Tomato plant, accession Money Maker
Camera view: vertical (180 deg); turntable rotation: 330 degrees
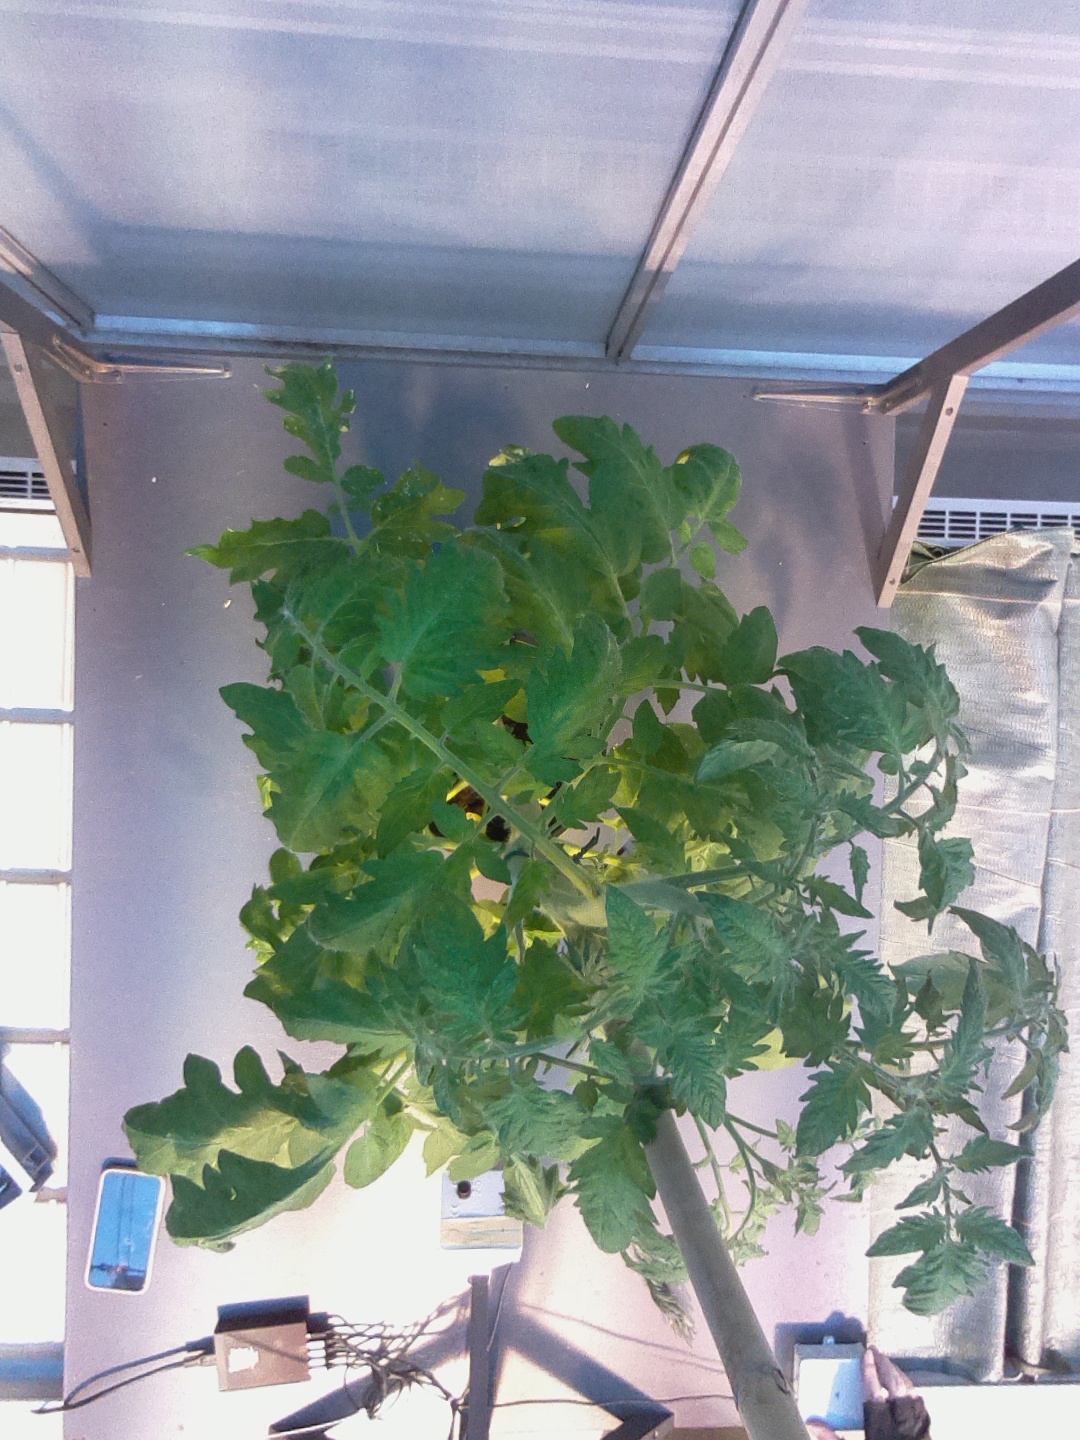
BBCH growth stage 70: Fruits at the main stem or branches visibles